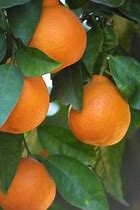
Label: mandarine